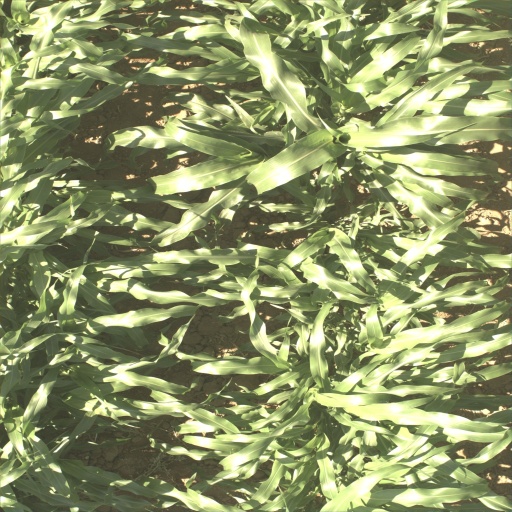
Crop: sorghum